Jair Bolsonaro 2018 presidential campaign

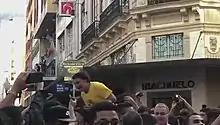
Bolsonaro being stabbed at a Juiz de Fora rally

Bolsonaro was stabbed on 6 September 2018 while campaigning and interacting with supporters in the city of Juiz de Fora, Minas Gerais. Bolsonaro's son, Flávio, has stated that his father's wounds were only superficial and he was recovering in hospital. Police arrested and identified the attacker as Adelio Bispo de Oliveira, who claimed that he was "ordered by God to carry out the attack". Flávio Bolsonaro later stated that the wounds inflicted seem worse than initially thought. He tweeted about his father's condition, explaining that the perforation reached part of the liver, the lung and part of the intestine. He also stated that Bolsonaro had lost a large amount of blood, arriving at the hospital with a pressure of 10/3, but had since stabilized. Most of the other candidates in the presidential race (from both sides of the political spectrum), and the then Brazilian president, Michel Temer, condemned the attack.